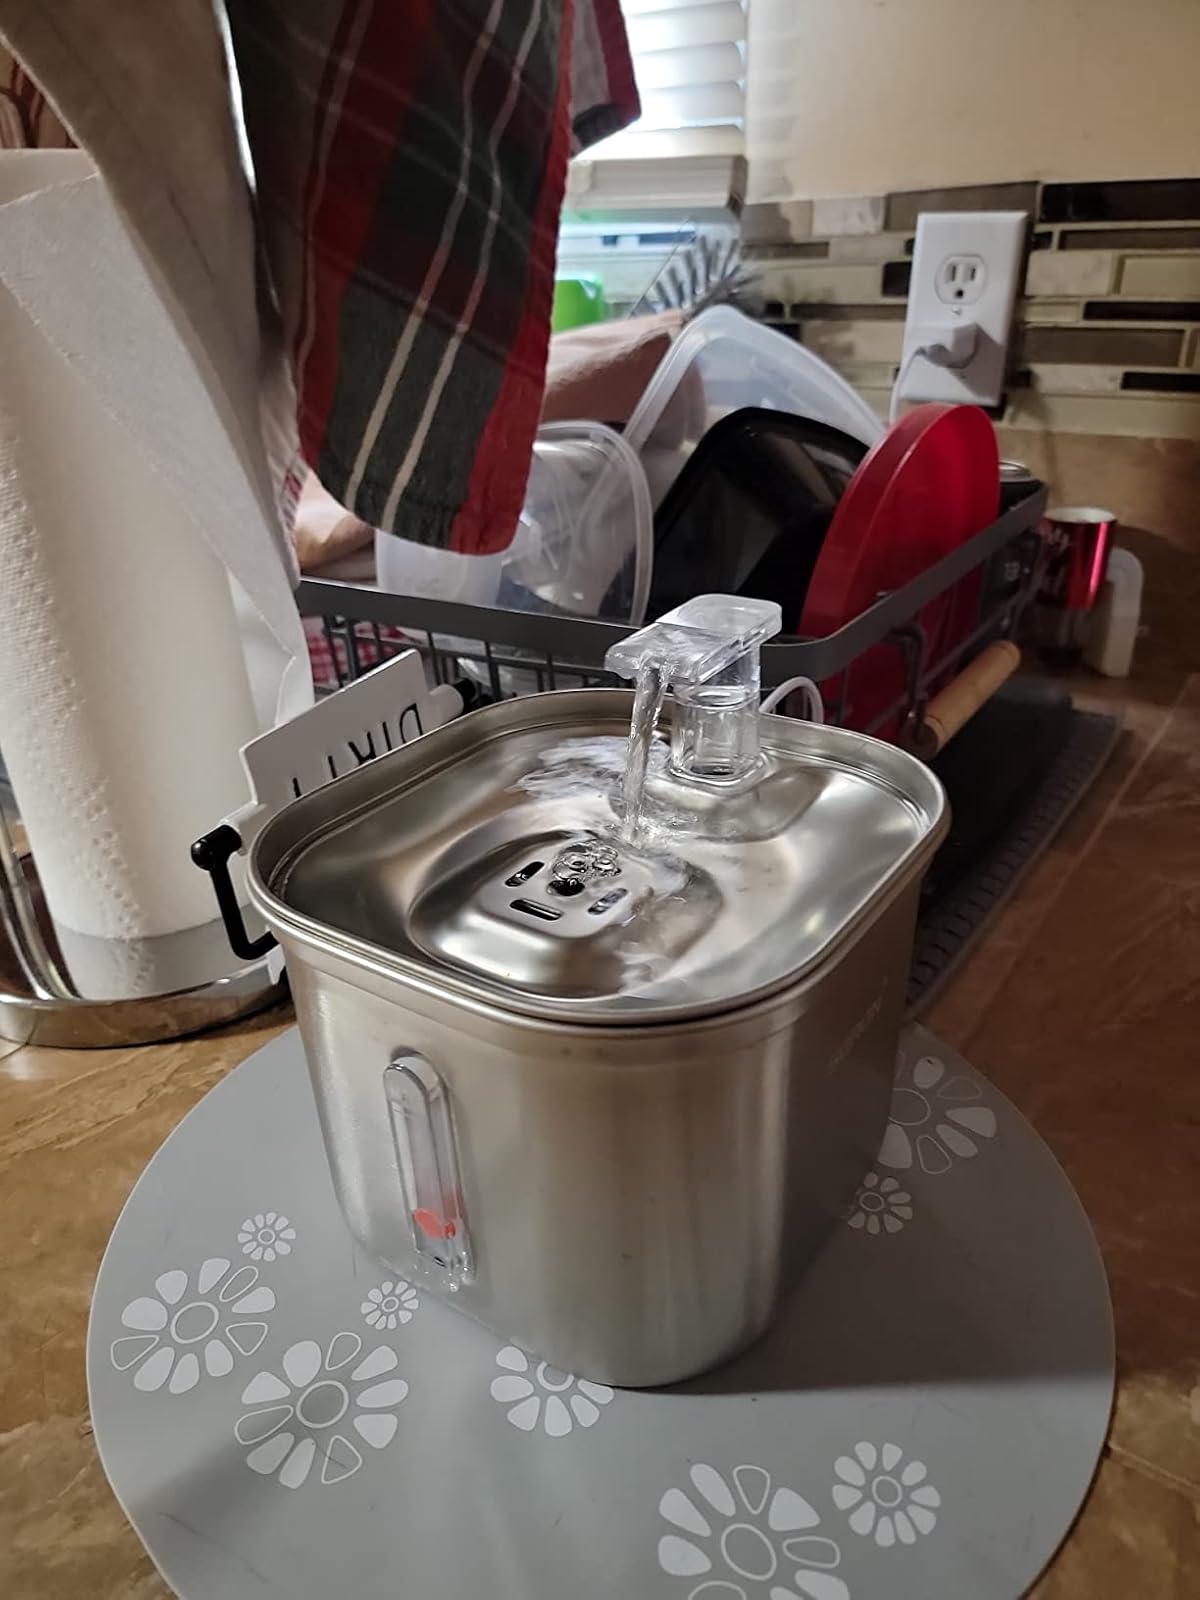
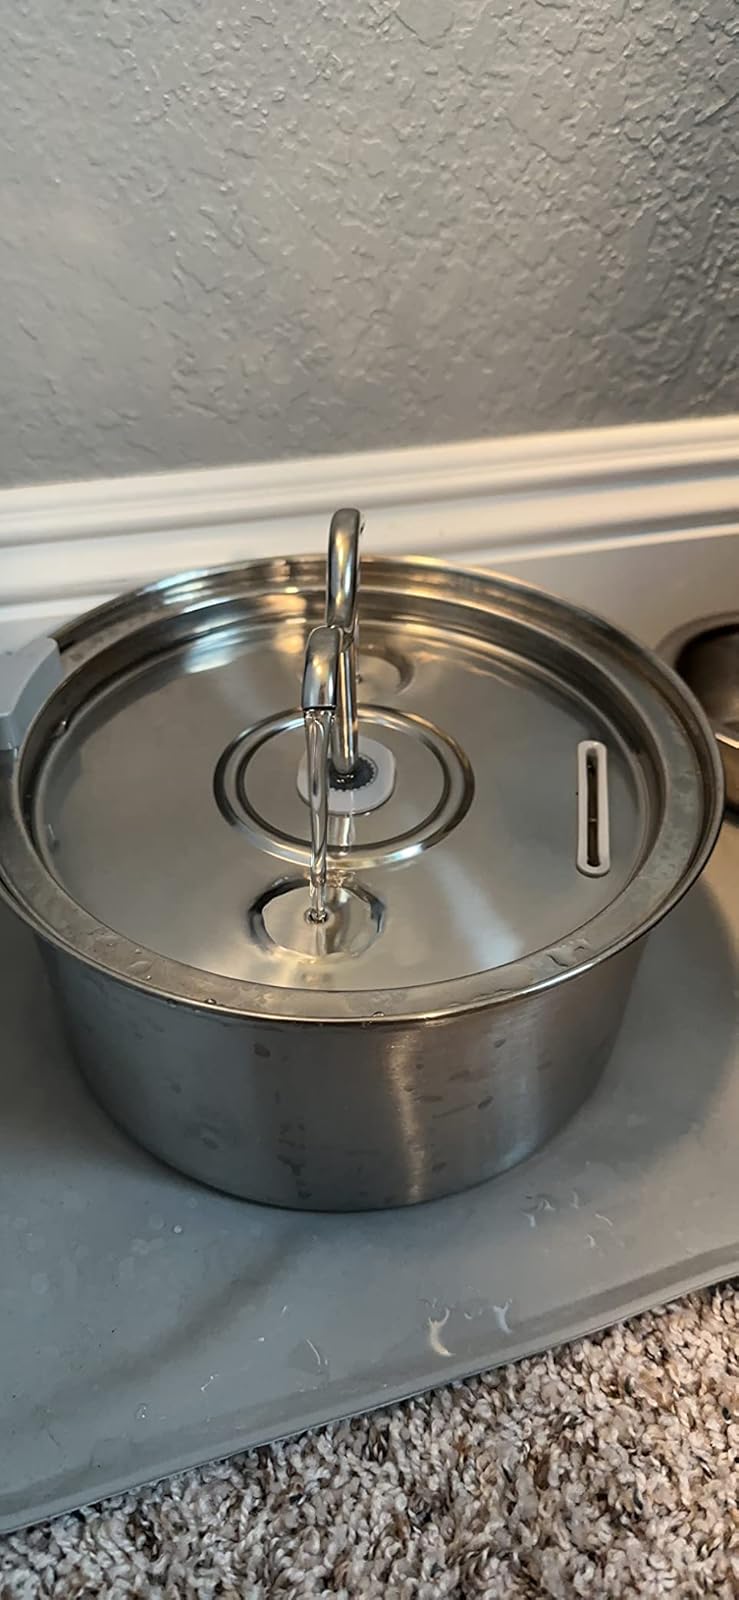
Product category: items_bowl
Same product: no